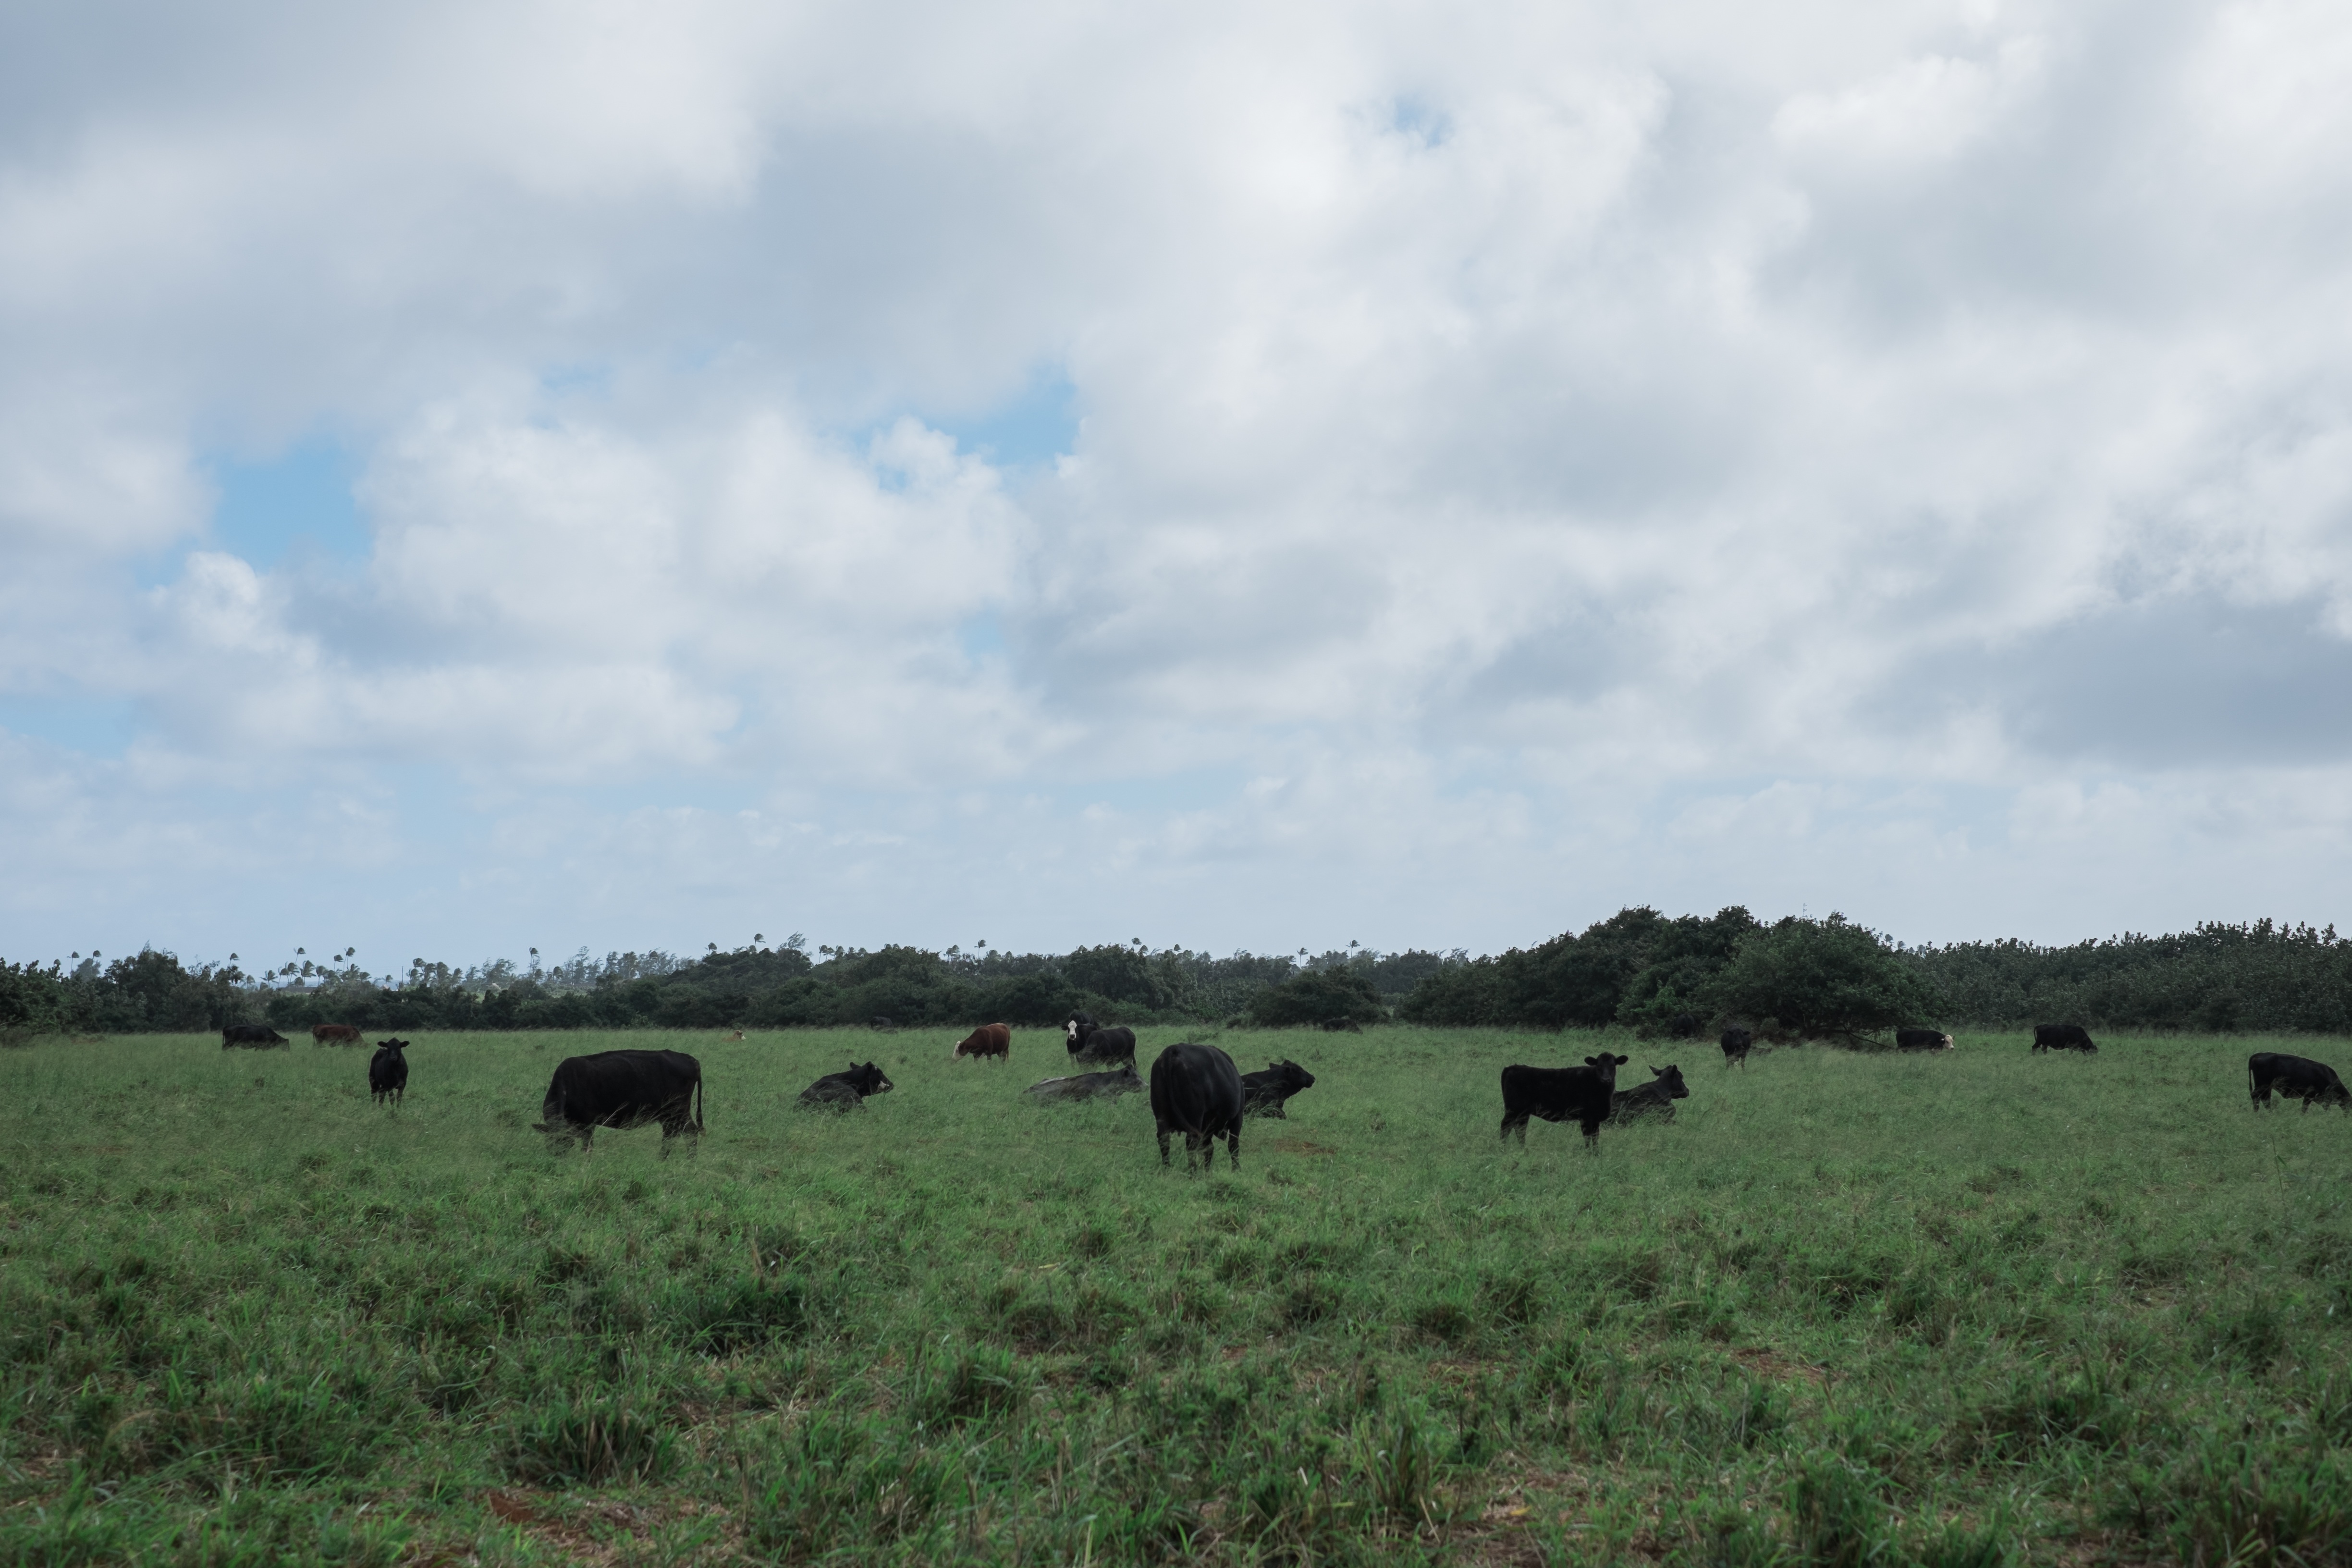
grass, field, farm, meadow, prairie, wildlife, herd, pasture, grazing, agriculture, savanna, plain, grassland, plateau, habitat, ecosystem, steppe, rural area, natural environment, cattle like mammal